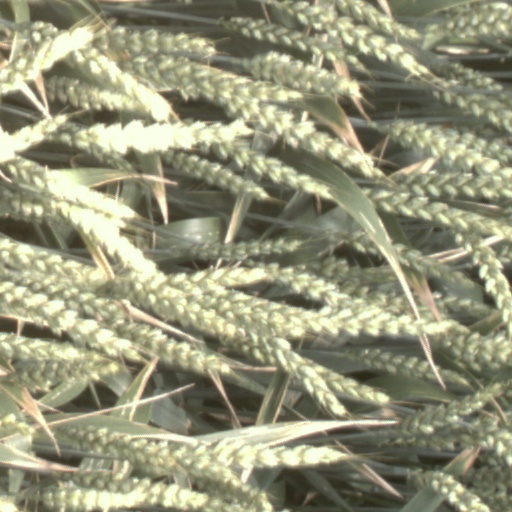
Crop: wheat